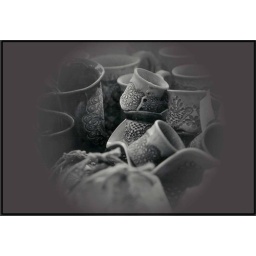
Cups in black & white